Cailleach

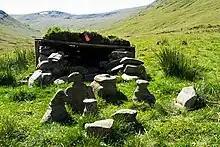
Tigh nan Cailleach, near Glen Lyon in Perthshire, Scotland

There is a Gleann Cailliche in Glen Lyon in Perthshire with a stream named Allt Cailliche which runs into Loch Lyon. This area is famous for a pagan ritual which according to legend is associated to the Cailleach. There is a small shieling in the Glen, known as either Tigh nan Cailleach (Scottish Gaelic for "house of the old women") or Tigh nam Bodach, (Scottish Gaelic for "house of the old men"), which houses a number of heavy water-worn stones, resembling miniature human beings. Roughly rectangular, the building originally measured 2m by 1.3m by 0.4m high with a stone roof. A replacement roof of a wooden pallet having collapsed and the whole building having become somewhat ruinous it was rebuilt by a local dyker in 2011.